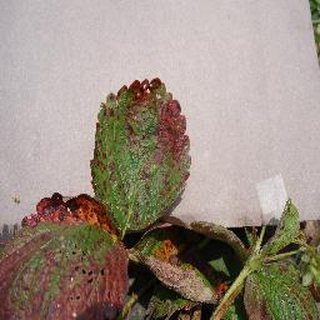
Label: strawberry_leaf_scorch